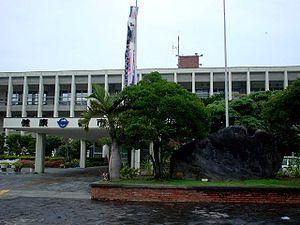
Ginowan est une ville située sur l'île d'Okinawa, au Japon.